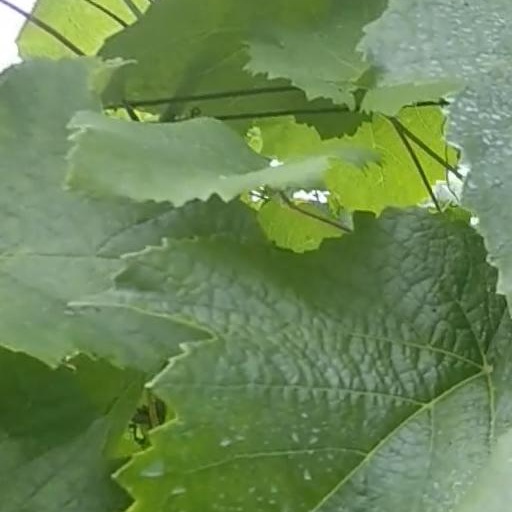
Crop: grape